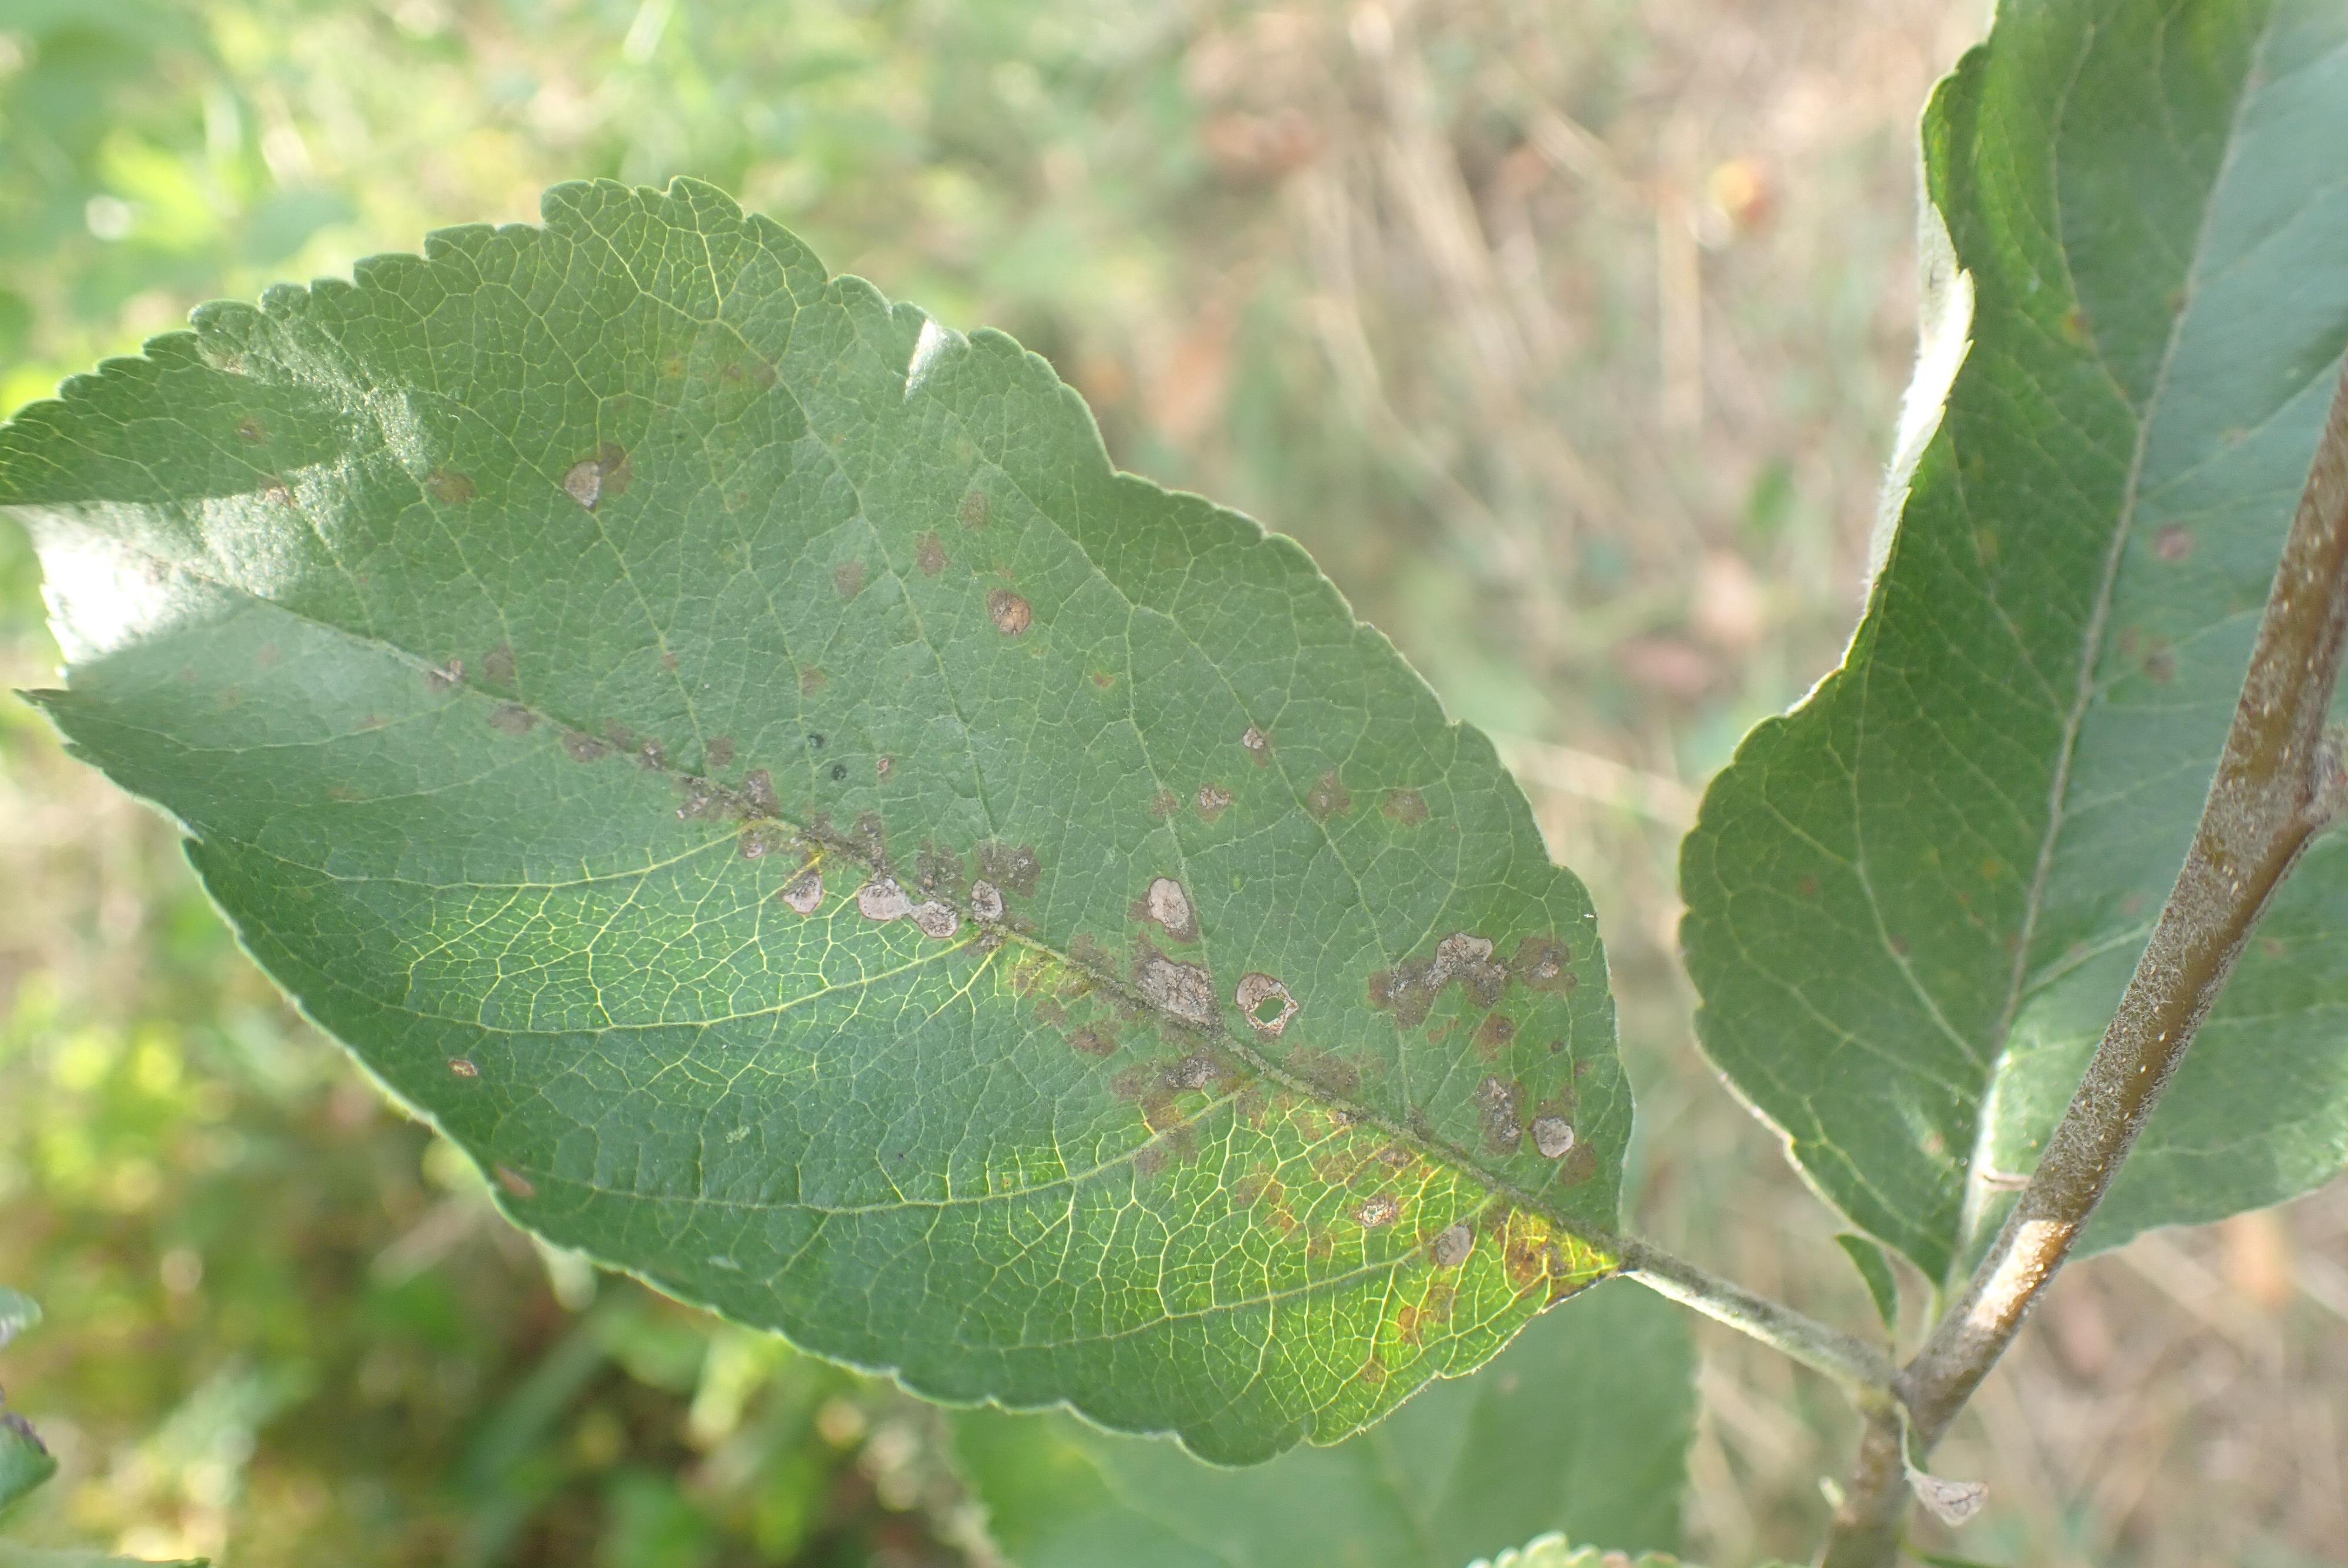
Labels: complex